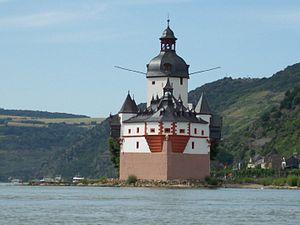
Francesco Rabaliatti est un architecte d'origine italienne qui fut architecte de la cour du prince Charles-Théodore. Rabaliatti figure parmi les architectes baroques les plus importants du Palatinat, aux côtés d'Alessandro Galli da Bibiena, Johann Adam Breunig, Nicolas de Pigage et Johann Jakob Rischer.